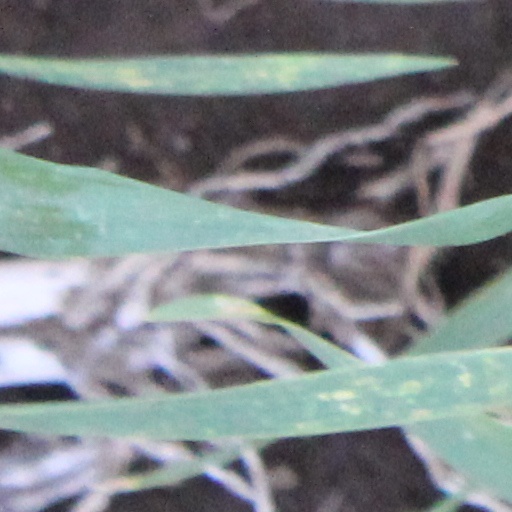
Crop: wheat